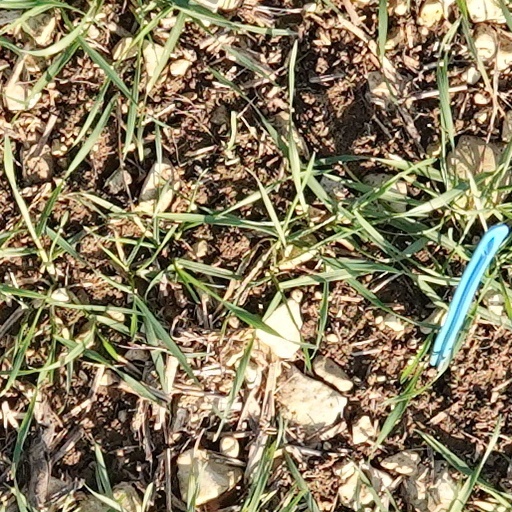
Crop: wheat